Mick Schumacher

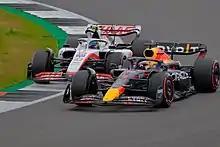
Schumacher "(left)" scored his maiden points finish in Formula One at the in in a battle with Max Verstappen "(right)".

Schumacher moved up to the FIA Formula 2 Championship in 2019 with Prema Racing, alongside Sean Gelael. At the first round of the season in Bahrain, Schumacher started 10th and finished 8th after passing Nobuharu Matsushita on the final lap, giving him reverse-grid pole position for the sprint race, in which he finished sixth. Schumacher started from 7th in the feature race at Baku but was forced into retirement after a spin. He recovered from 19th to finish 5th in the sprint race. He failed to score points at Barcelona, suffering a collision in the first race and a time penalty for an illegal overtake on Jack Aitken in the second. At Monaco, Schumacher collided with multiple cars in the feature race, bringing out the red flag. He would fail to score points in either race. A double retirement came at the Circuit Paul Ricard, after he was involved in a collision with teammate Gelael in the first race and suffered a puncture in the second.